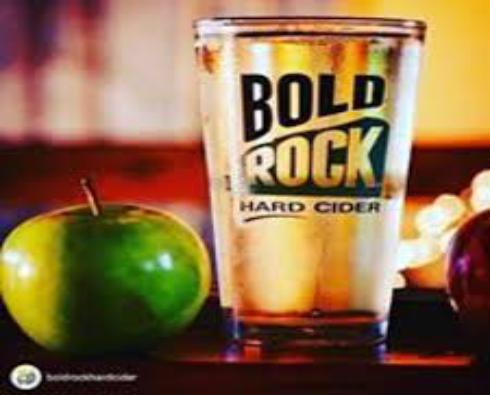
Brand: Bold Rock Hard Cider
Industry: Food